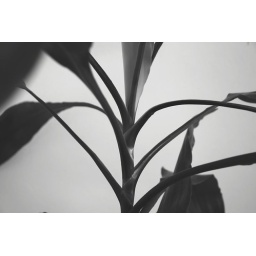
Plant in black and white